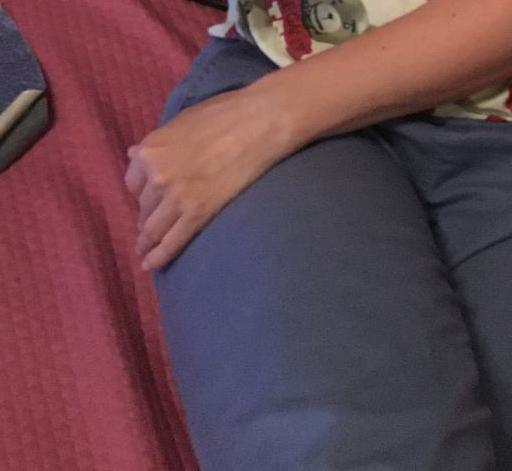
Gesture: no_gesture